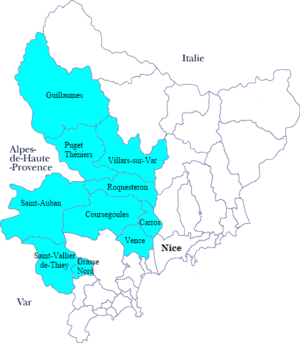
Carte de la deuxième circonscription législative du département des Alpes-Maritimes, France (redécoupage de 2010, en vigueur à partir des élections législatives de 2012).
La deuxième circonscription des Alpes-Maritimes est l'une des neuf circonscriptions législatives du département des Alpes-Maritimes en France. Elle est représentée dans la XVᵉ législature par Loïc Dombreval, député La République en marche !.